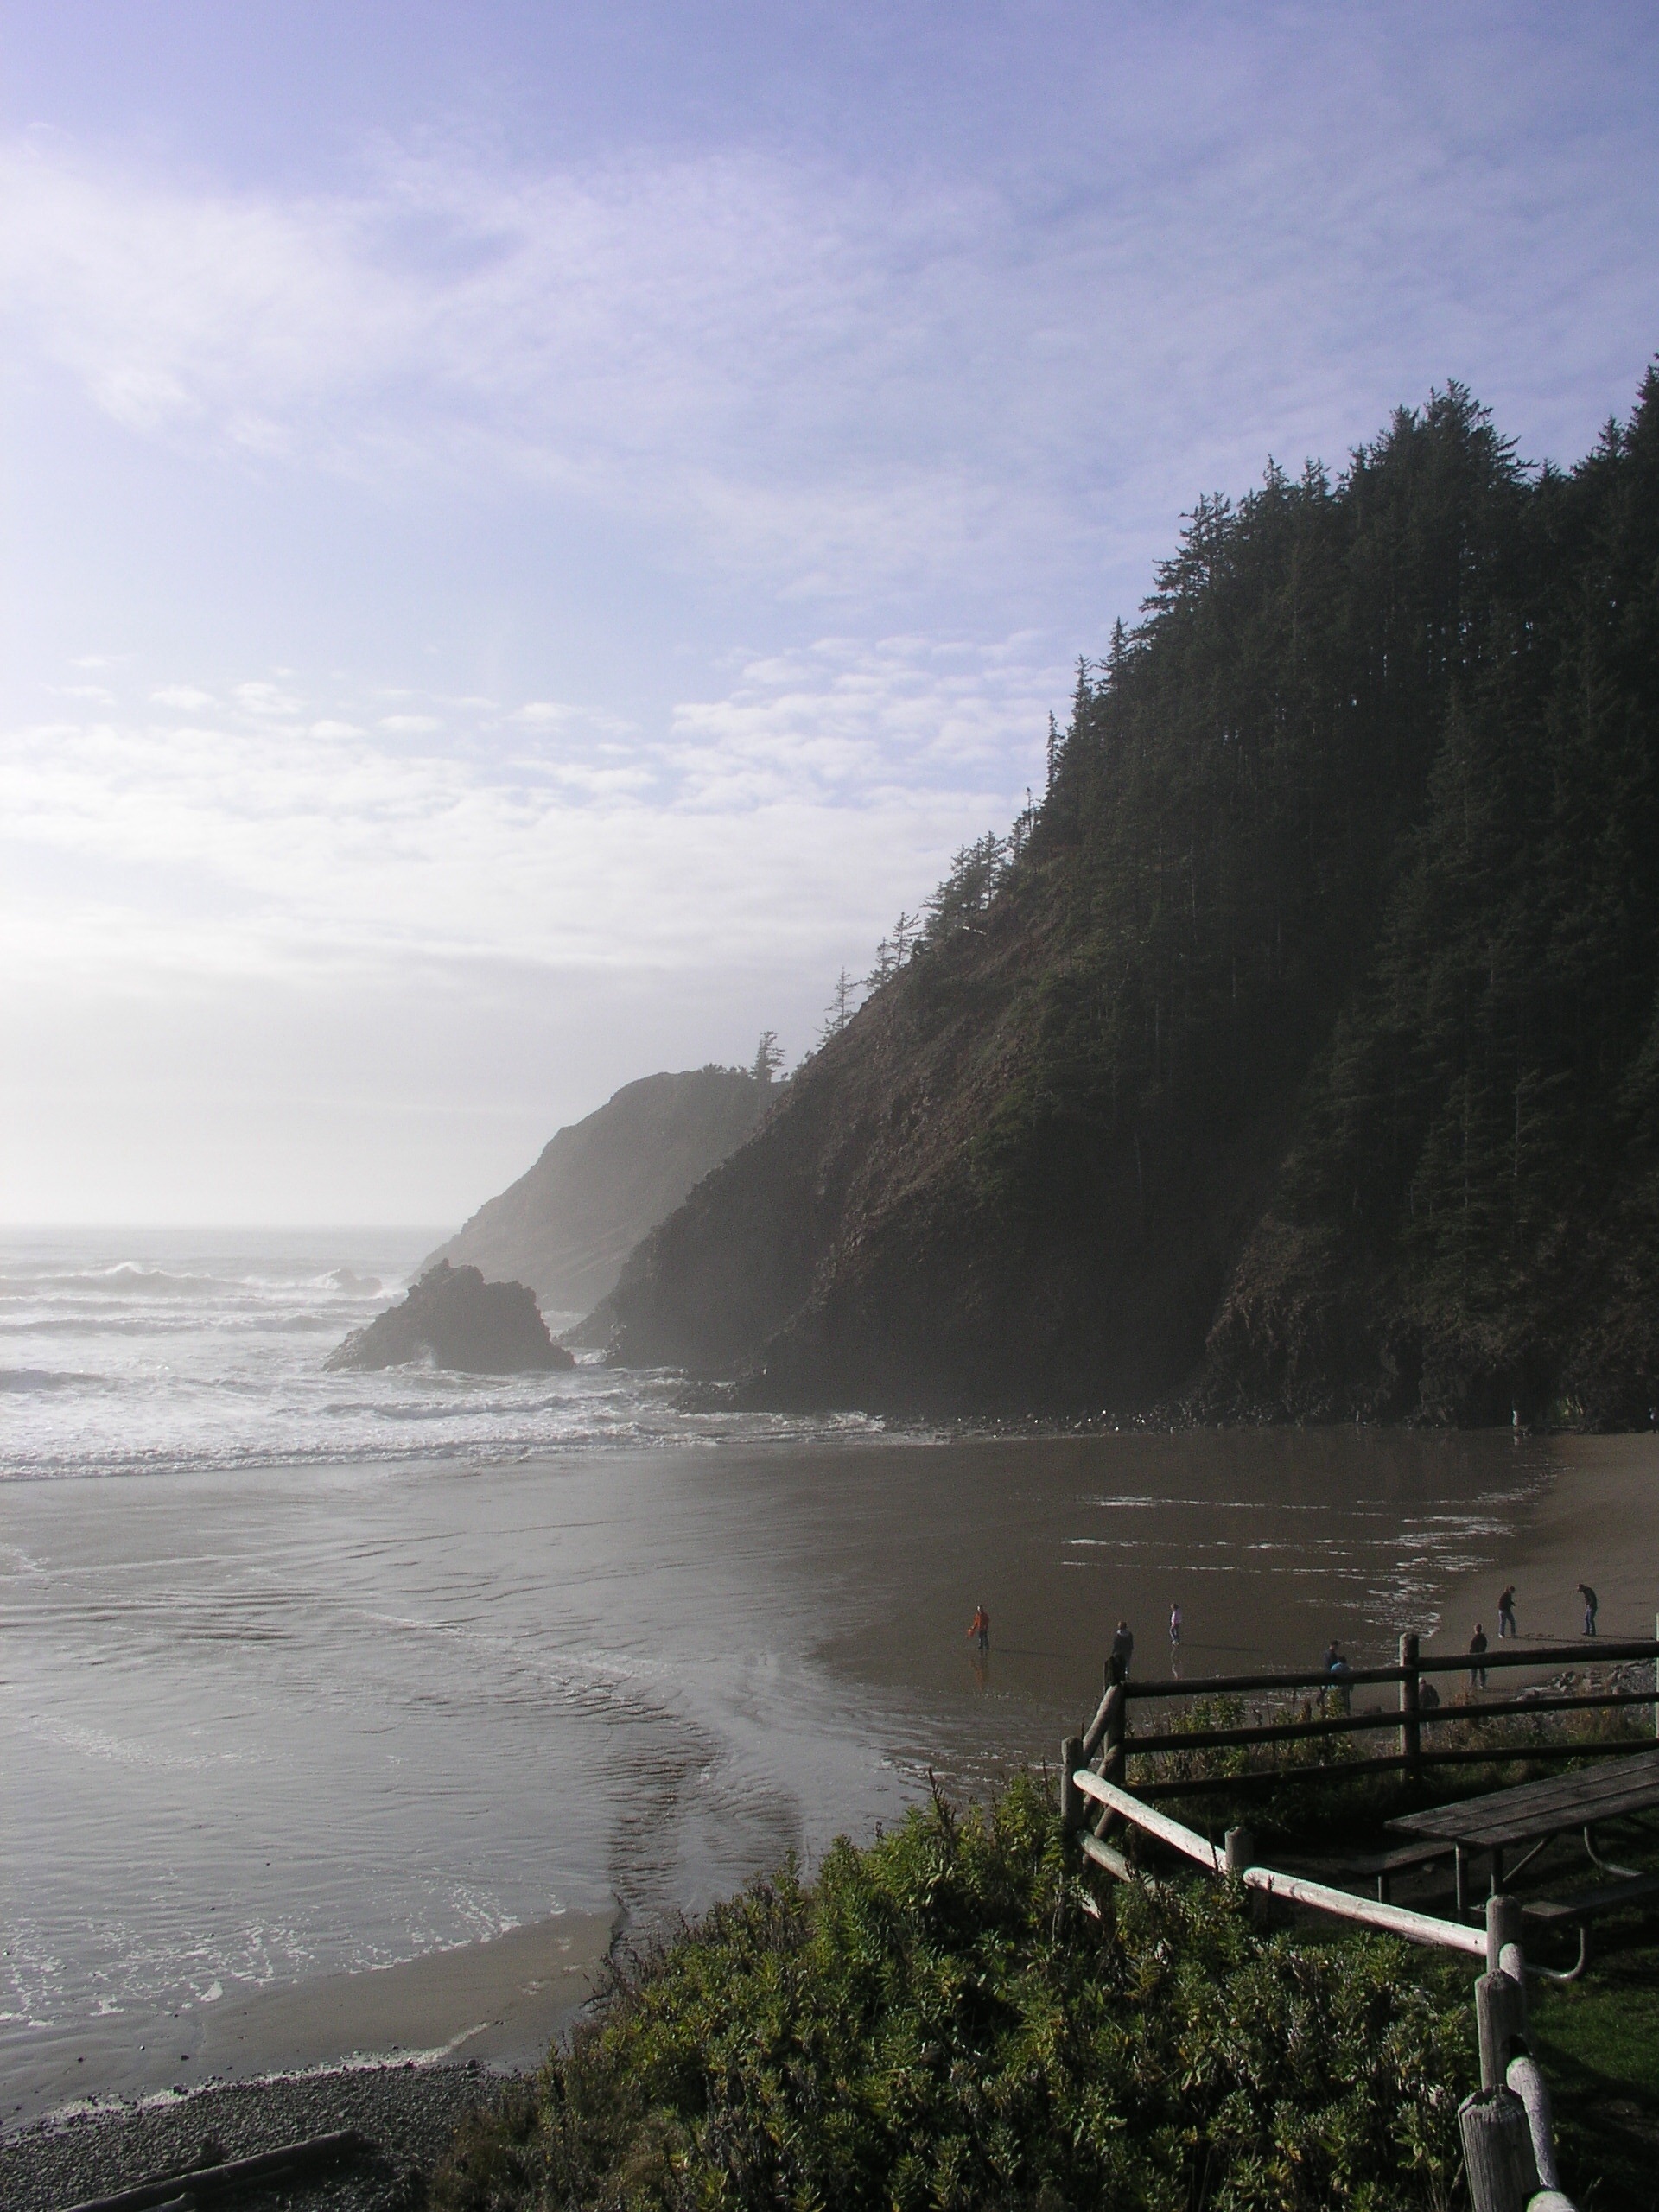
beach, landscape, sea, coast, water, ocean, mountain, cloud, shore, wave, lake, coastline, cliff, surf, cove, seascape, bay, reservoir, terrain, body of water, northwest, waves, pacific, loch, oregon, atmospheric phenomenon